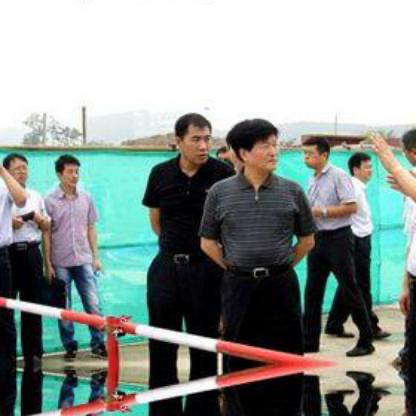
Objects in the image:
label: head
label: head
label: head
label: head
label: head
label: head